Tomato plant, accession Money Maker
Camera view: horizontal (90 deg, fisheye); turntable rotation: 30 degrees
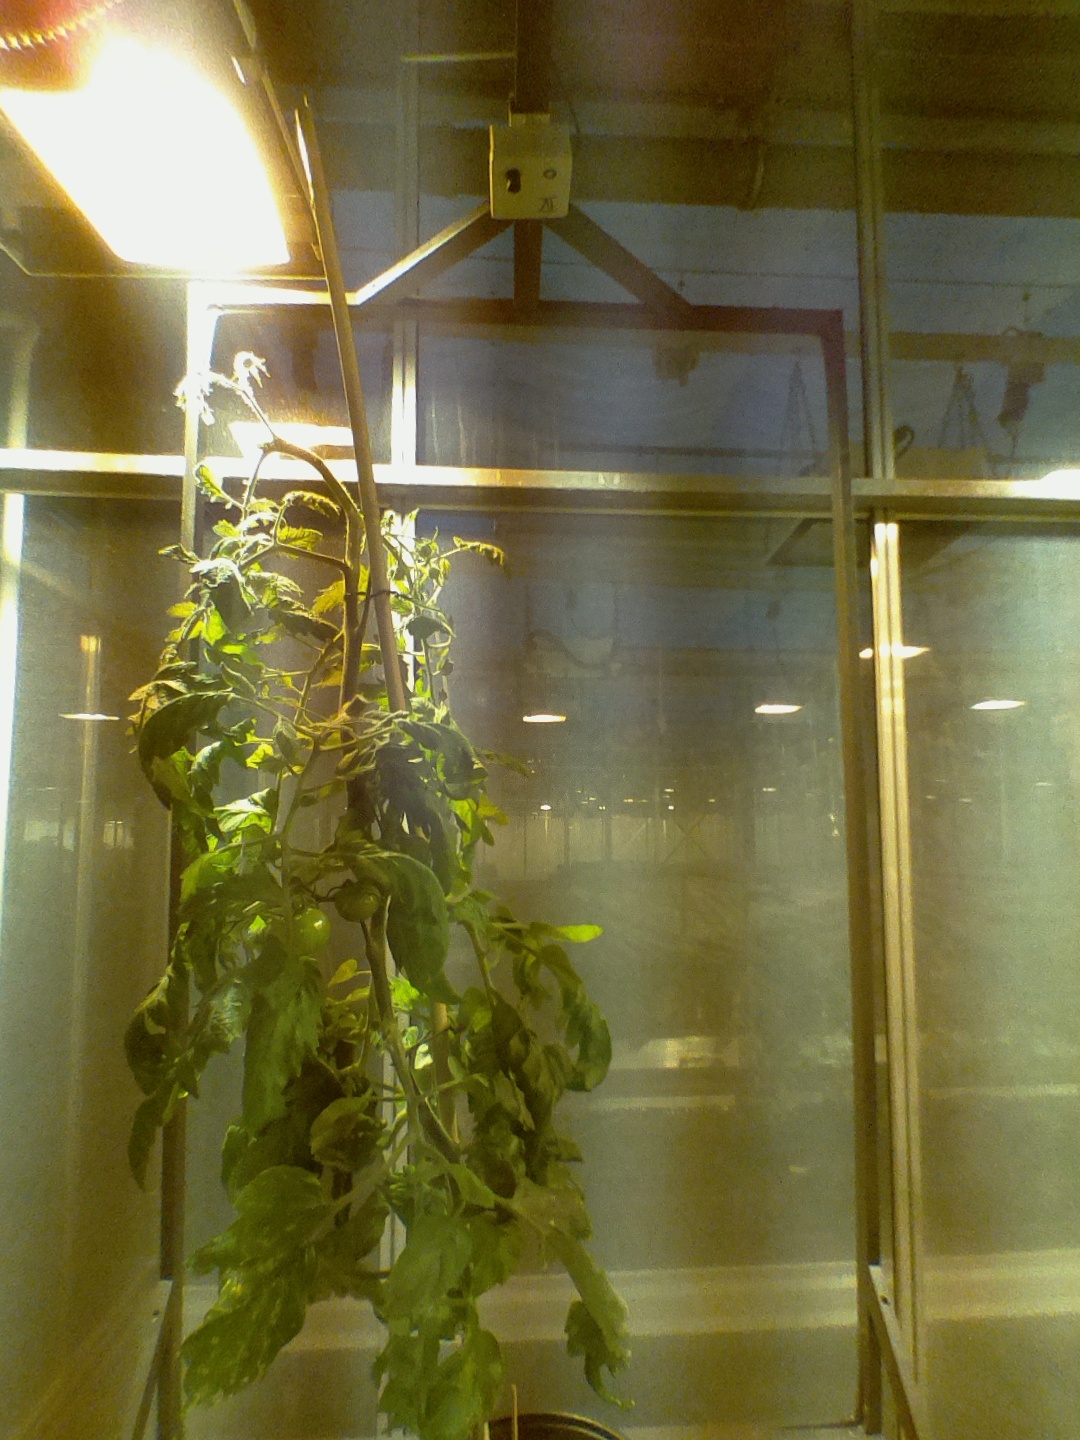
BBCH growth stage 75: 50%-60% of final fruit size